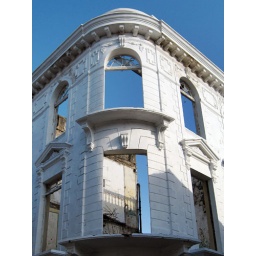
Only the facade of a colonial building still stands in Casco Viejo, Panama City